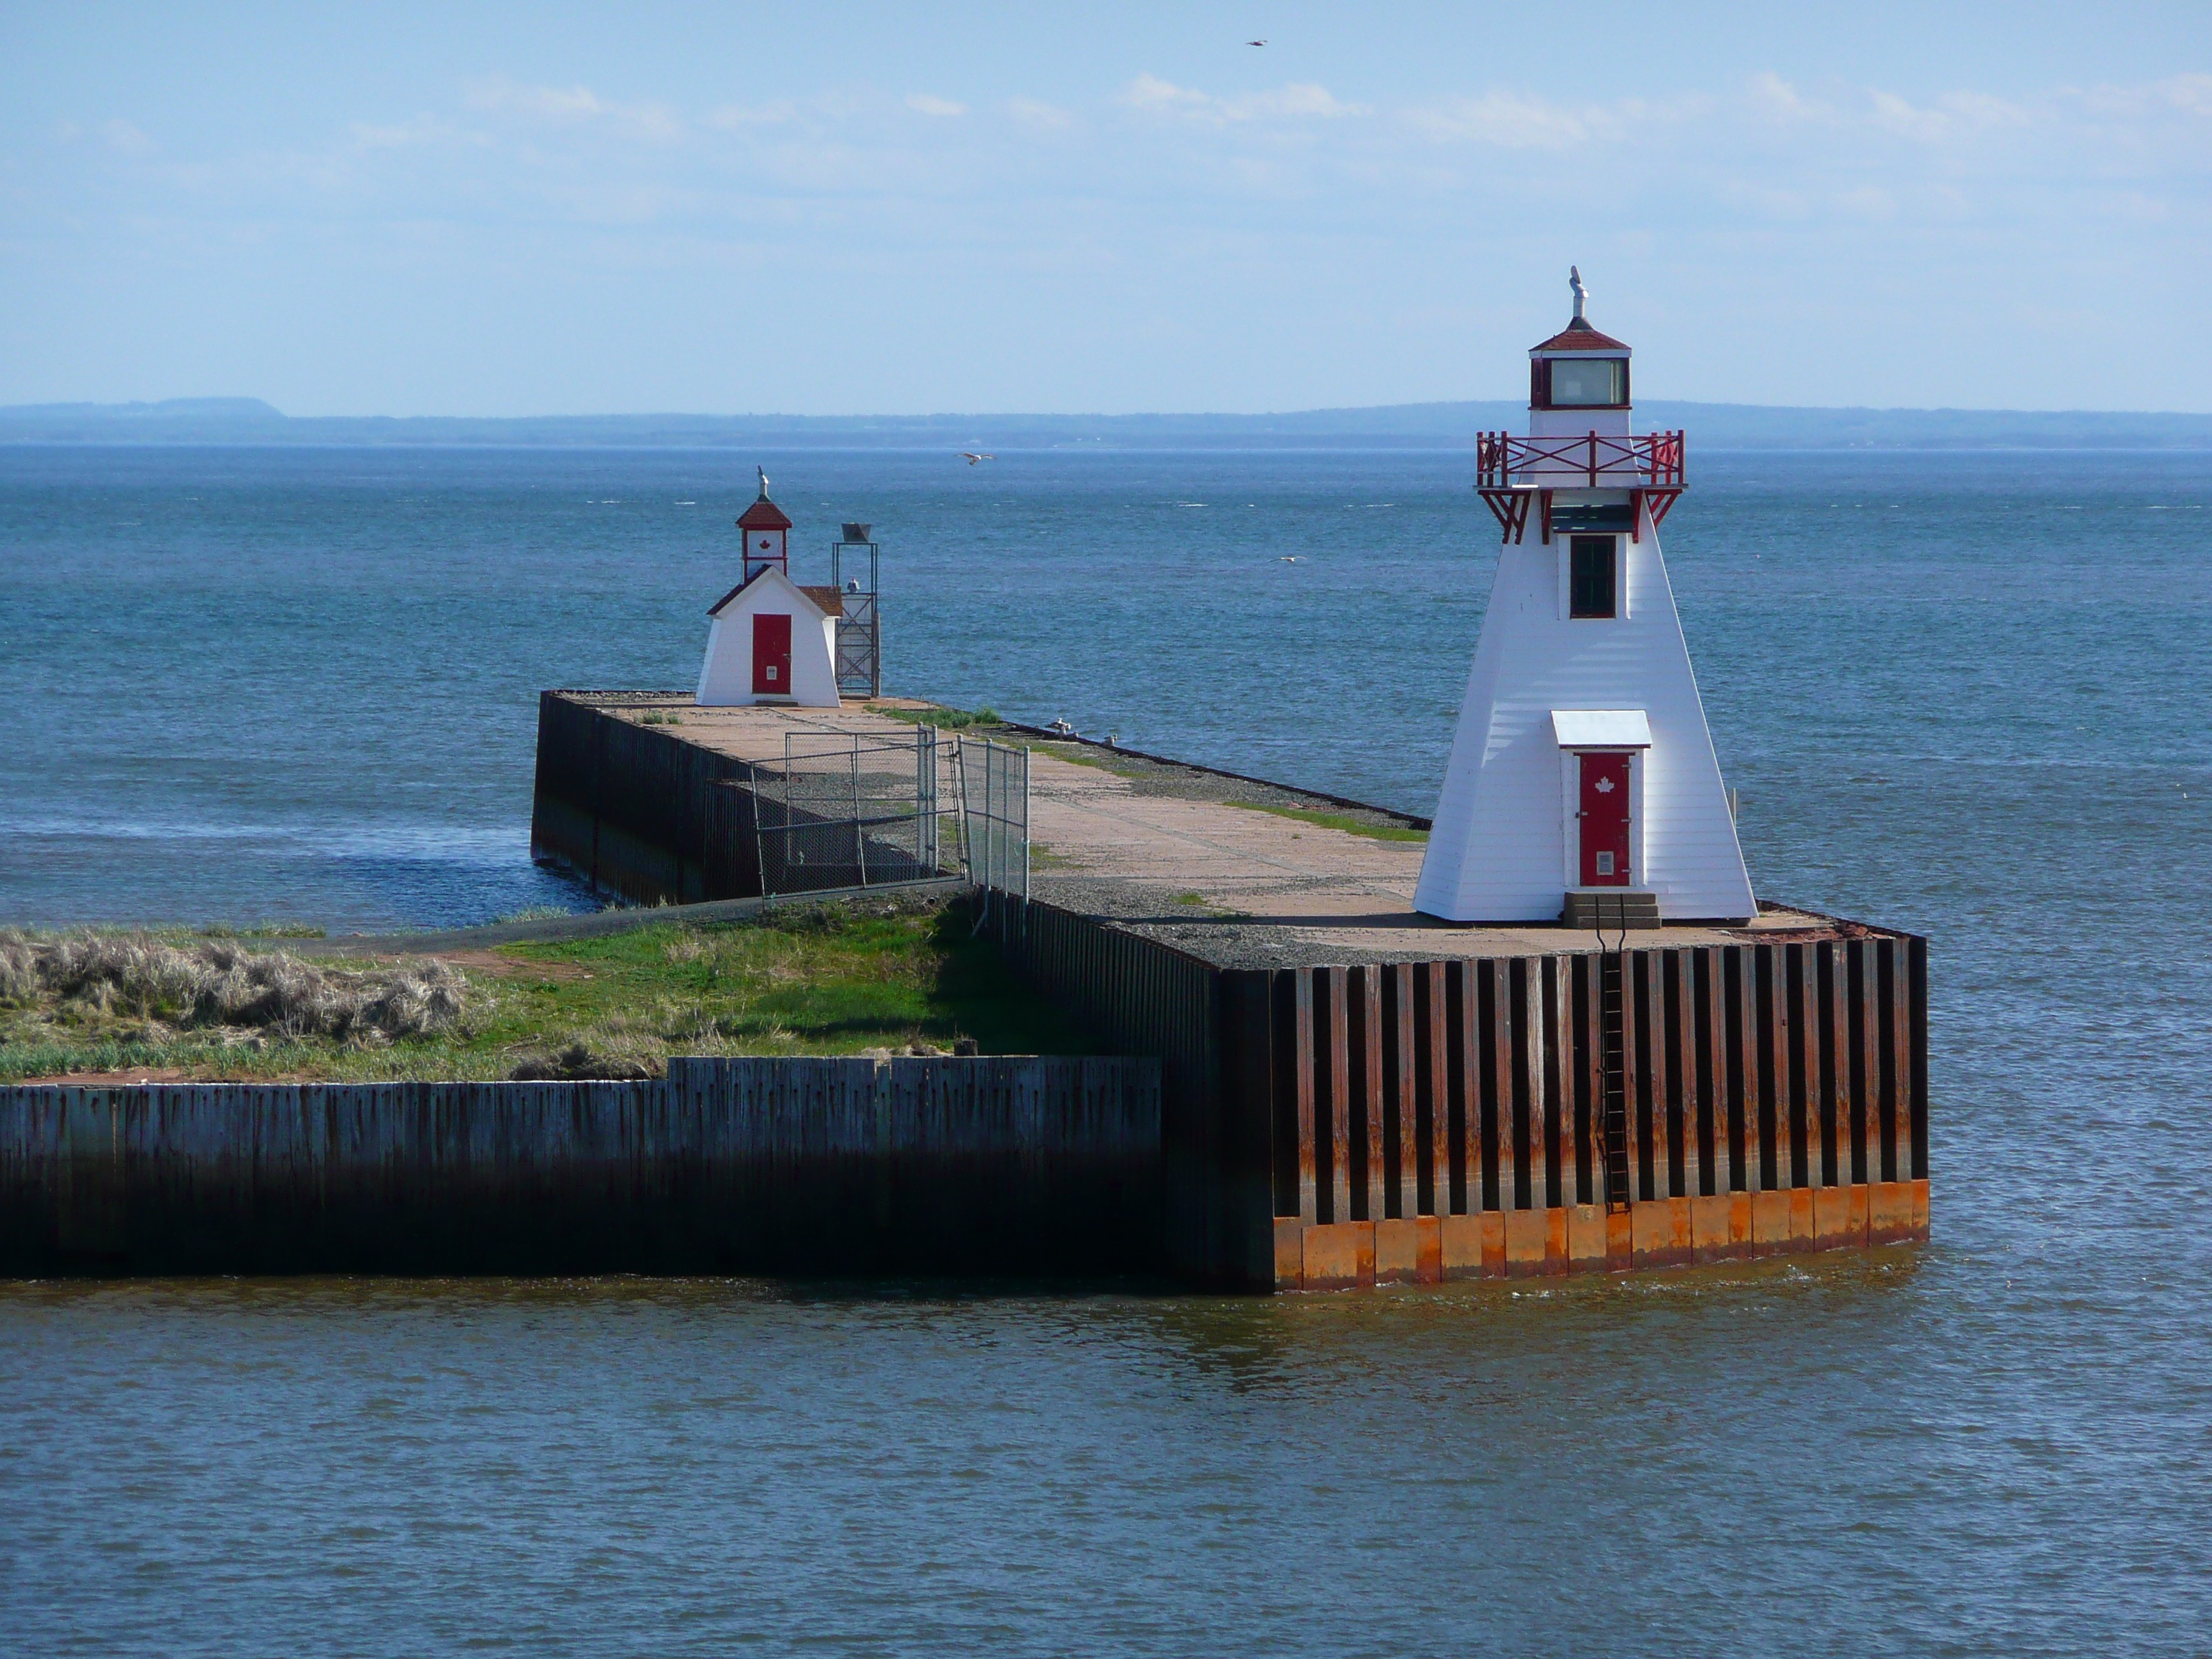
sea, coast, ocean, lighthouse, shore, building, coastline, vehicle, tower, bay, landmark, beacon, nautical, canada, navigation, channel, maritime, breakwater, prince edward island